Tauge goreng

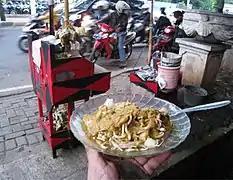
Street food tauge goreng vendor cart in Jakarta

The most popular "tauge goreng" in Indonesia is the West Javan version, which uses "oncom" based sauce as mentioned above. However, there are numbers of stir fried beansprouts variants exist in the archipelago.